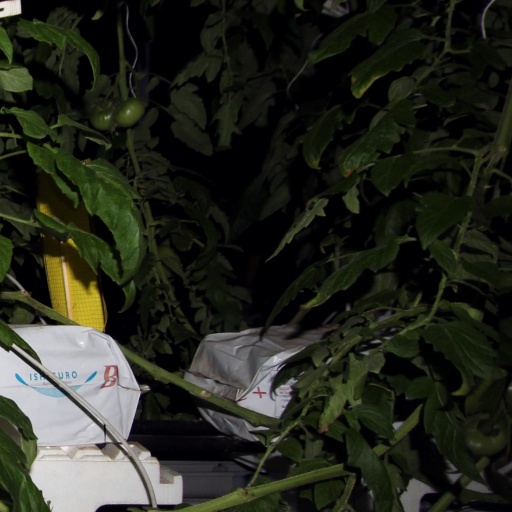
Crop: tomato